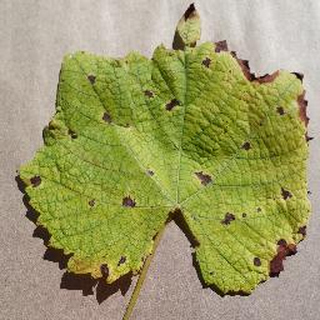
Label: grape_leaf_blight